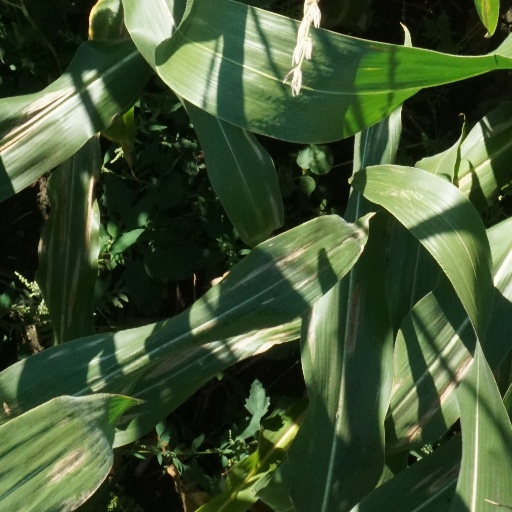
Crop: maize; corn